David Danon

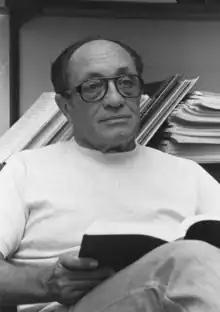
Prof. David Danon in Weizmann Institute of Science

David Danon was born in 1921 to Regina and Moshe Danon in Pazardzhik (Bulgarian: Пазарджик, also spelled as Pazardjik or Pazarjik), Bulgaria. David's parents were doctors: his mother was a gynecologist and his father was a family physician. His parents were Zionists and in 1924 they immigrated with three children (Nora, David and Ida) and settled in the Jaffa section of Tel Aviv.